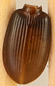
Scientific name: Synuchus impunctatus
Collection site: Harvard Forest & Quabbin Watershed NEON (HARV), plot HARV_001